Likhaya railway station

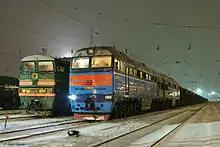
Diesel locomotives 2TE116-503 (left) and 2TE116U-0024 at Likhaya

Likhaya has 3 low-lying through platforms and 10 tracks along the station building. The whole station is electrificated 25 kV AC system. Technical inspection of the rolling stock is carried out on the station. The average stopping times of passenger trains are of about 18 minutes. Locomotive changing to move towards Volgograd on the non-electrified line is required.